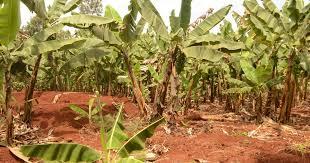
Shamba kubwa safi sana inaweza kujaa matunda ambayo ni ya ndizi
mkulima huyu ana maana ama ako na shuhuda kuwa ndizi haya
ni mandizi ambayo yanaweza kusaidia mtu kwa njia nyingine.
Anaweza kuuza ndizi haya ili aweze kupata pesa ambayo itamsaidia
kupata mapato yake ya kawaida.